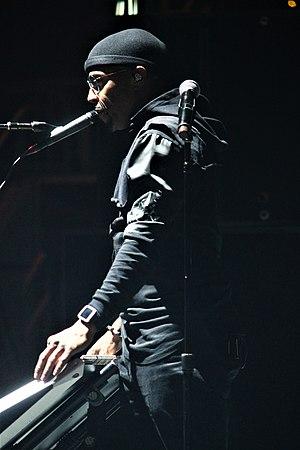
Teddy Riley, de son vrai nom Edward Theodore Riley, né le 8 octobre 1967 à New York, dans l'État de New York, est un chanteur, auteur-compositeur et producteur de new jack swing, RnB et hip-hop américain. Il est surnommé le Roi du new jack swing. En 2015, VH1 considère que c'est un génie dans la musique dont l'impact dans l'industrie musicale est vraiment sous-évalué.